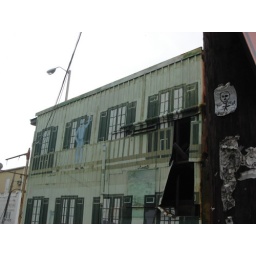
you next can by bridge house